Sun conure

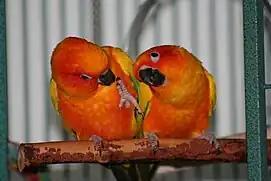
A pair of sun conures

In the wild, sun conures mainly feed on fruits, flowers, berries, blossoms, seeds, nuts, and insects. They feed on both ripe and half-ripe seeds of both fruits and berries. They also consume red cactus fruit, "Malpighia" berries, and legume pods. Sun conure flocks near Karasabai have commonly been observed feeding upon monkey brush plants, with their colourful plumage serving as camouflage against the red and yellow flowers while eating. At times, they forage from agricultural crops and may be considered pests. They require more protein intake during breeding season, more carbohydrates when rearing young, and more calcium during egg production.